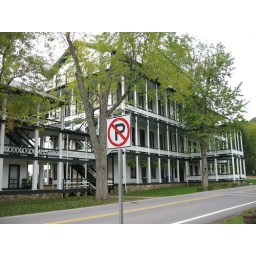
Episcopalian churhc retreat in Ortney Springs. Everything was closed, but found the soda machine behind the building